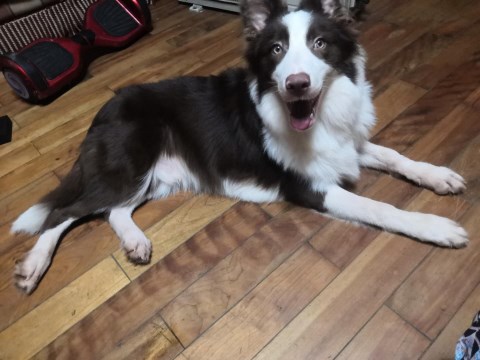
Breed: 2594-n000109-Border_collie